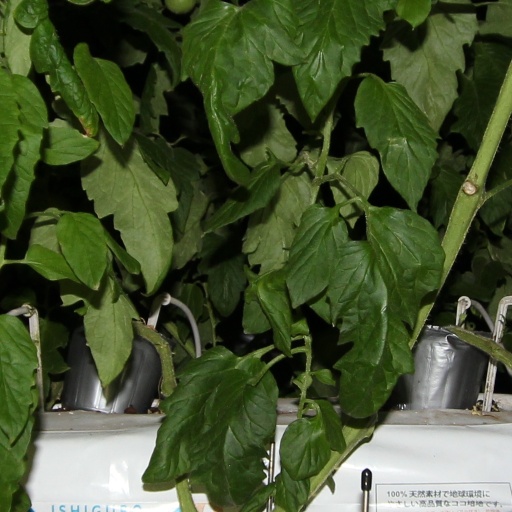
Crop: tomato